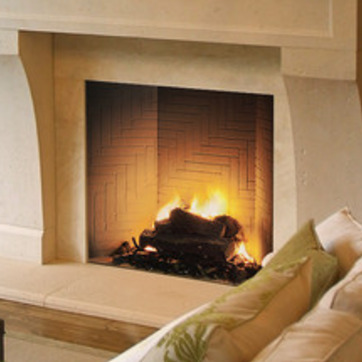
Material: other